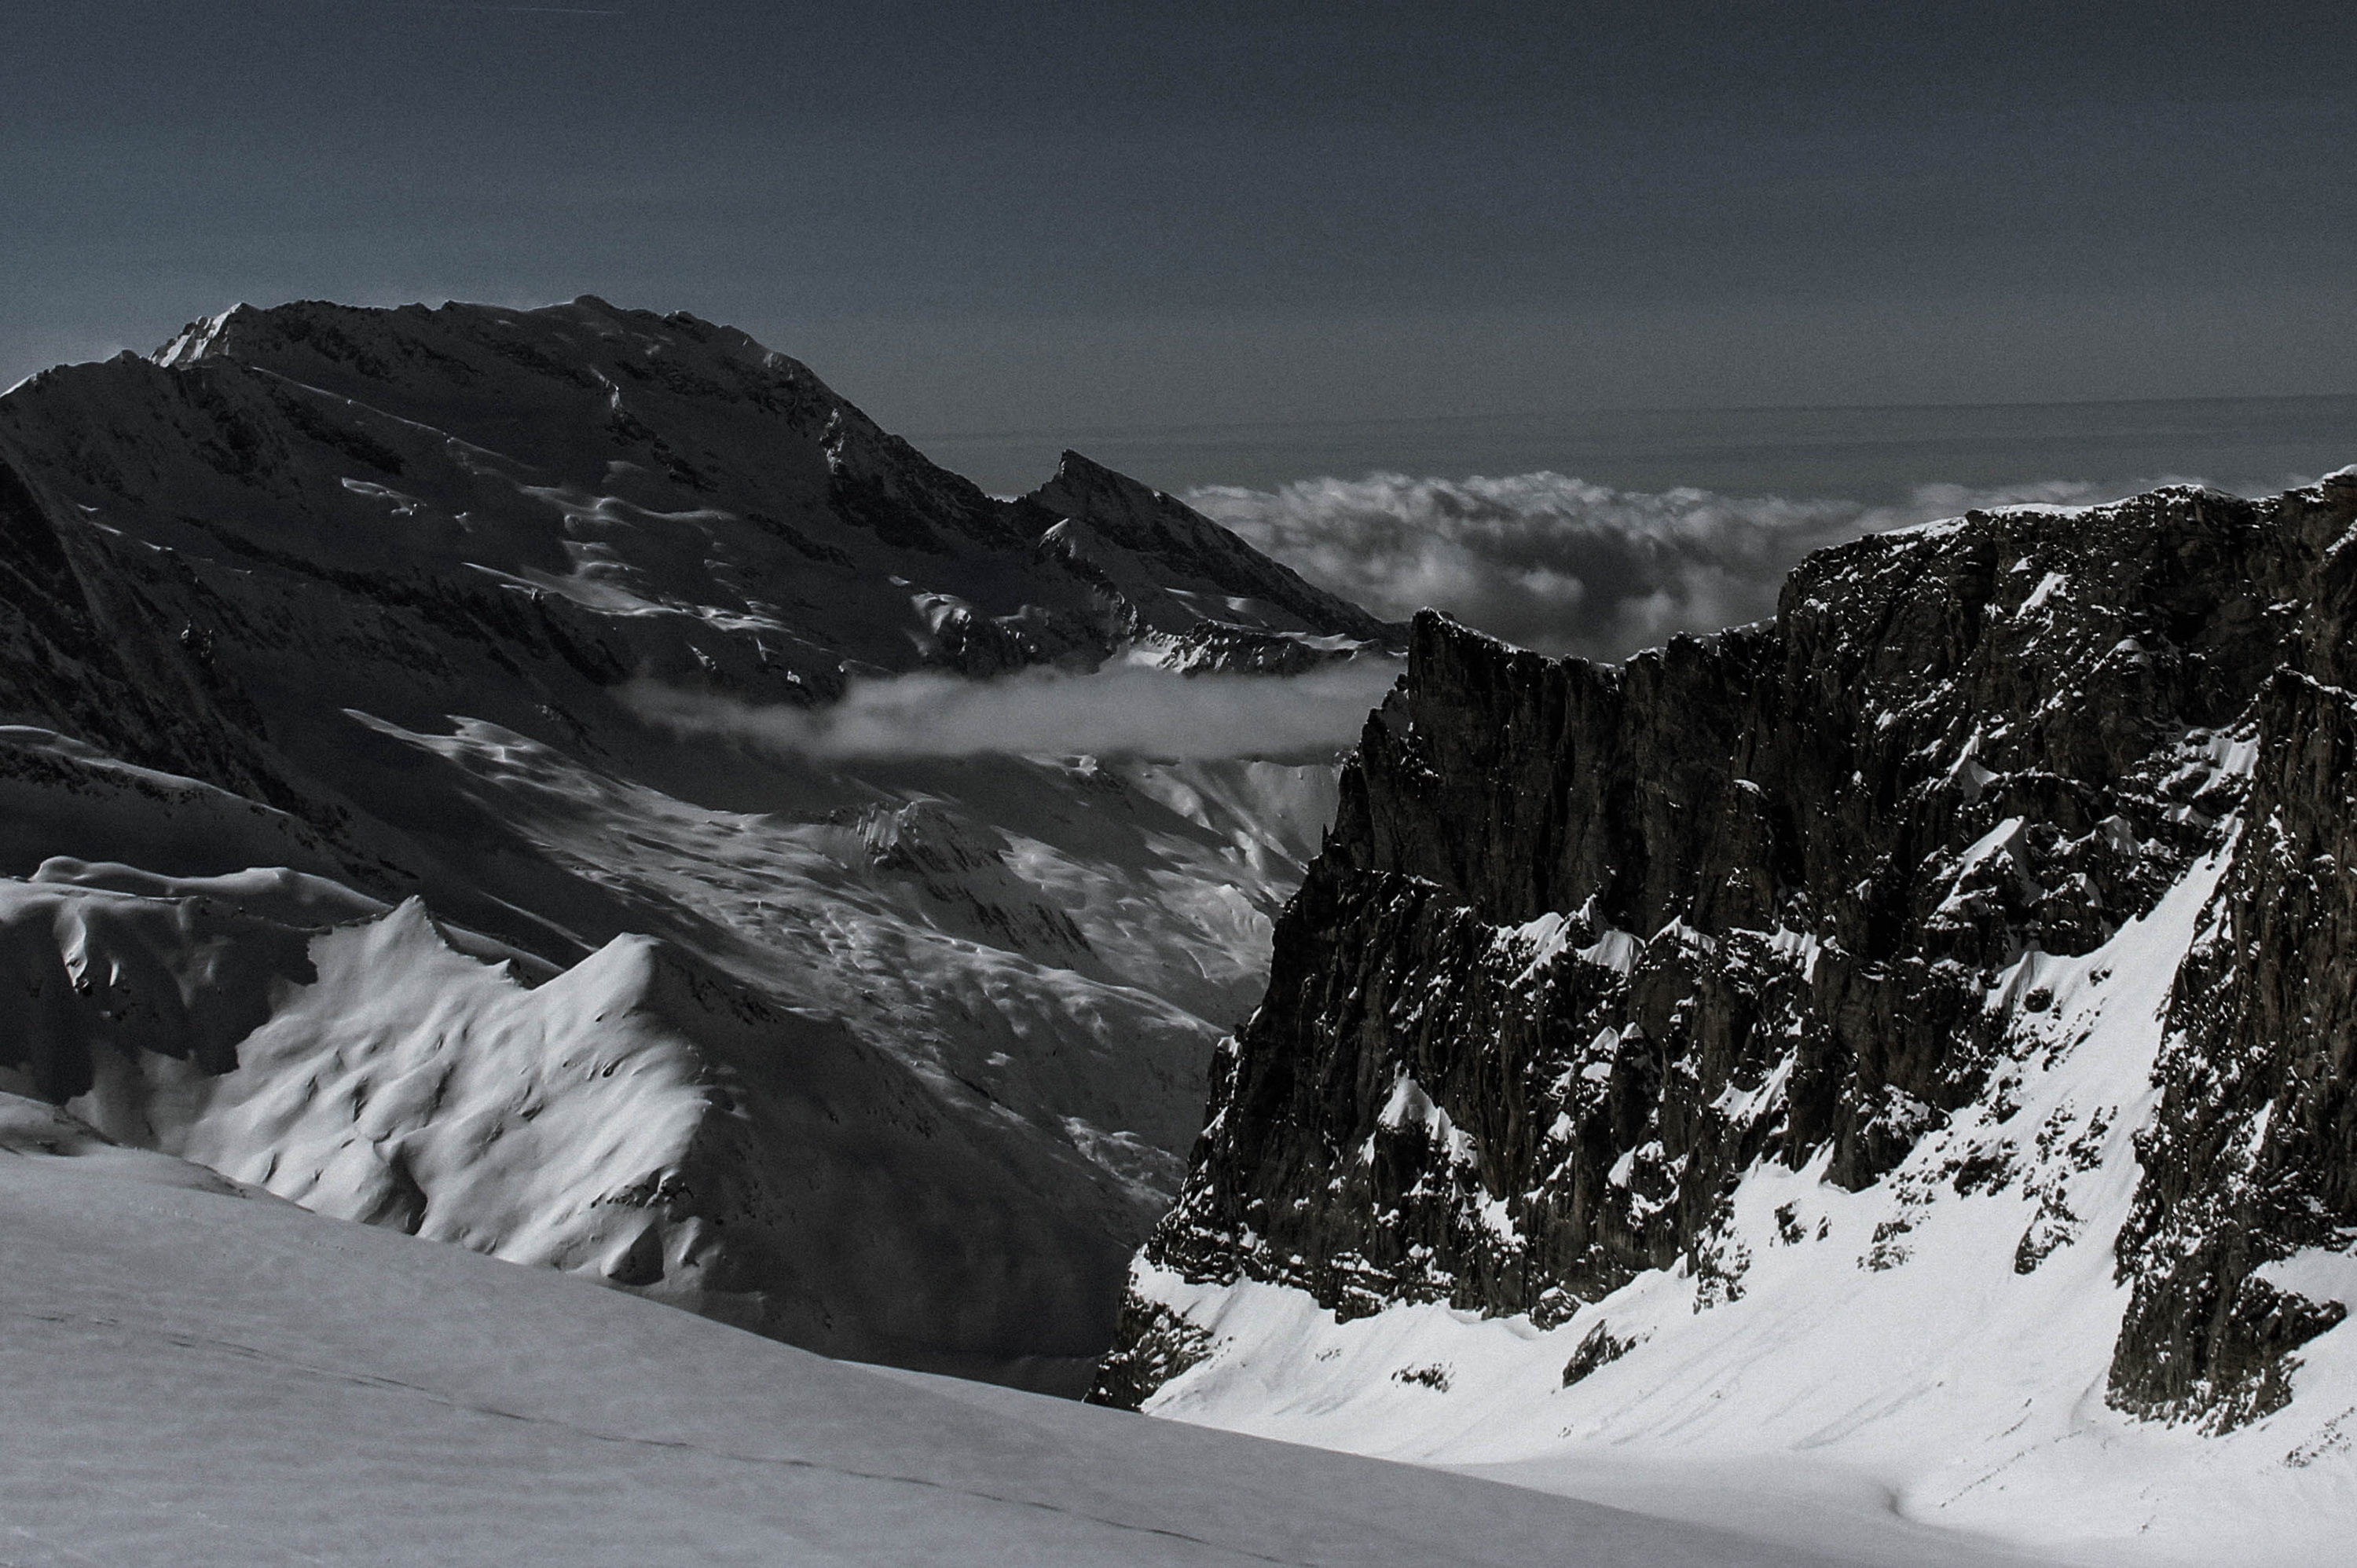
mountain, snow, winter, black and white, wave, mountain range, weather, monochrome, terrain, season, ridge, summit, alps, landform, monochrome photography, mountainous landforms, geological phenomenon